Nalin Pekgul

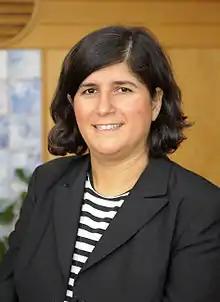
Pekgul in 2007

Nalin Pekgul (née Baksi, born 30 April 1967) is a Swedish Social Democratic politician, nurse and former parliamentarian. She was the first Muslim woman to sit in the Swedish Parliament.